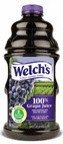
Item Name: Welch's 100% Grape Juice 64 oz (Pack of 8)
Value: 512.0
Unit: Fl Oz

Price: 5.29